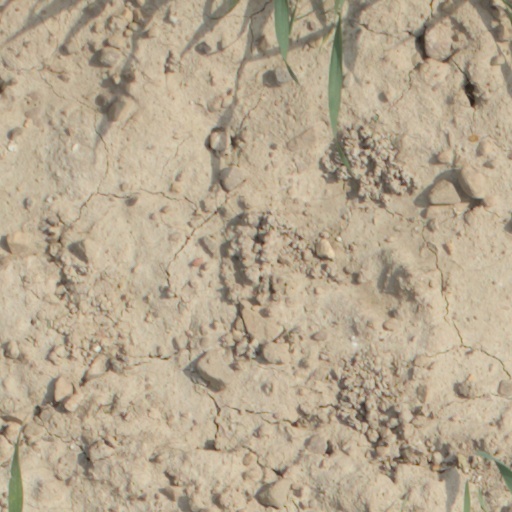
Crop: wheat